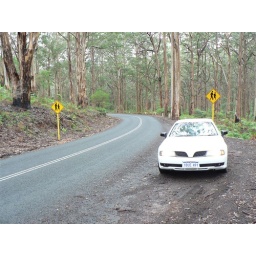
Hire car in Karri forest